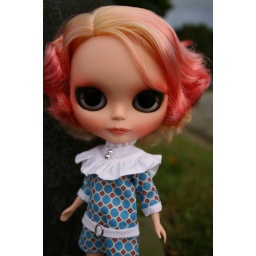
in a lovely new dress from leisurely grass :)